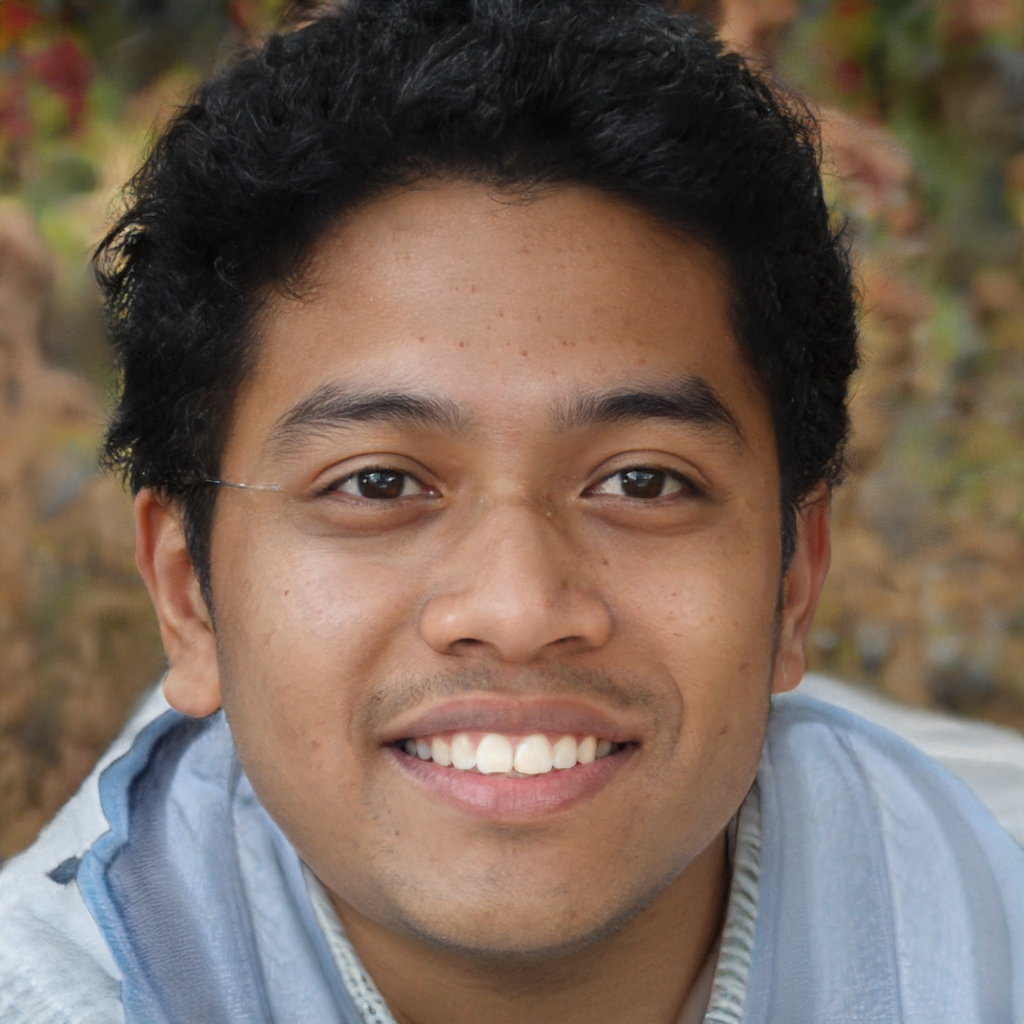
Gender: Male